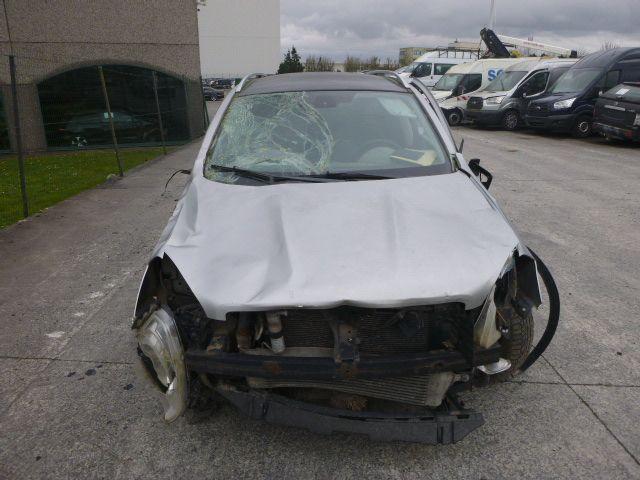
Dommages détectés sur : pare-choc avant, feu avant droit, feu avant gauche, capot, pare-brise avant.
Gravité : majeur